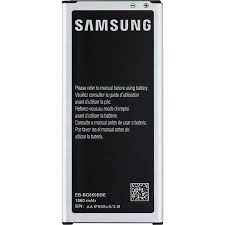
Waste category: battery